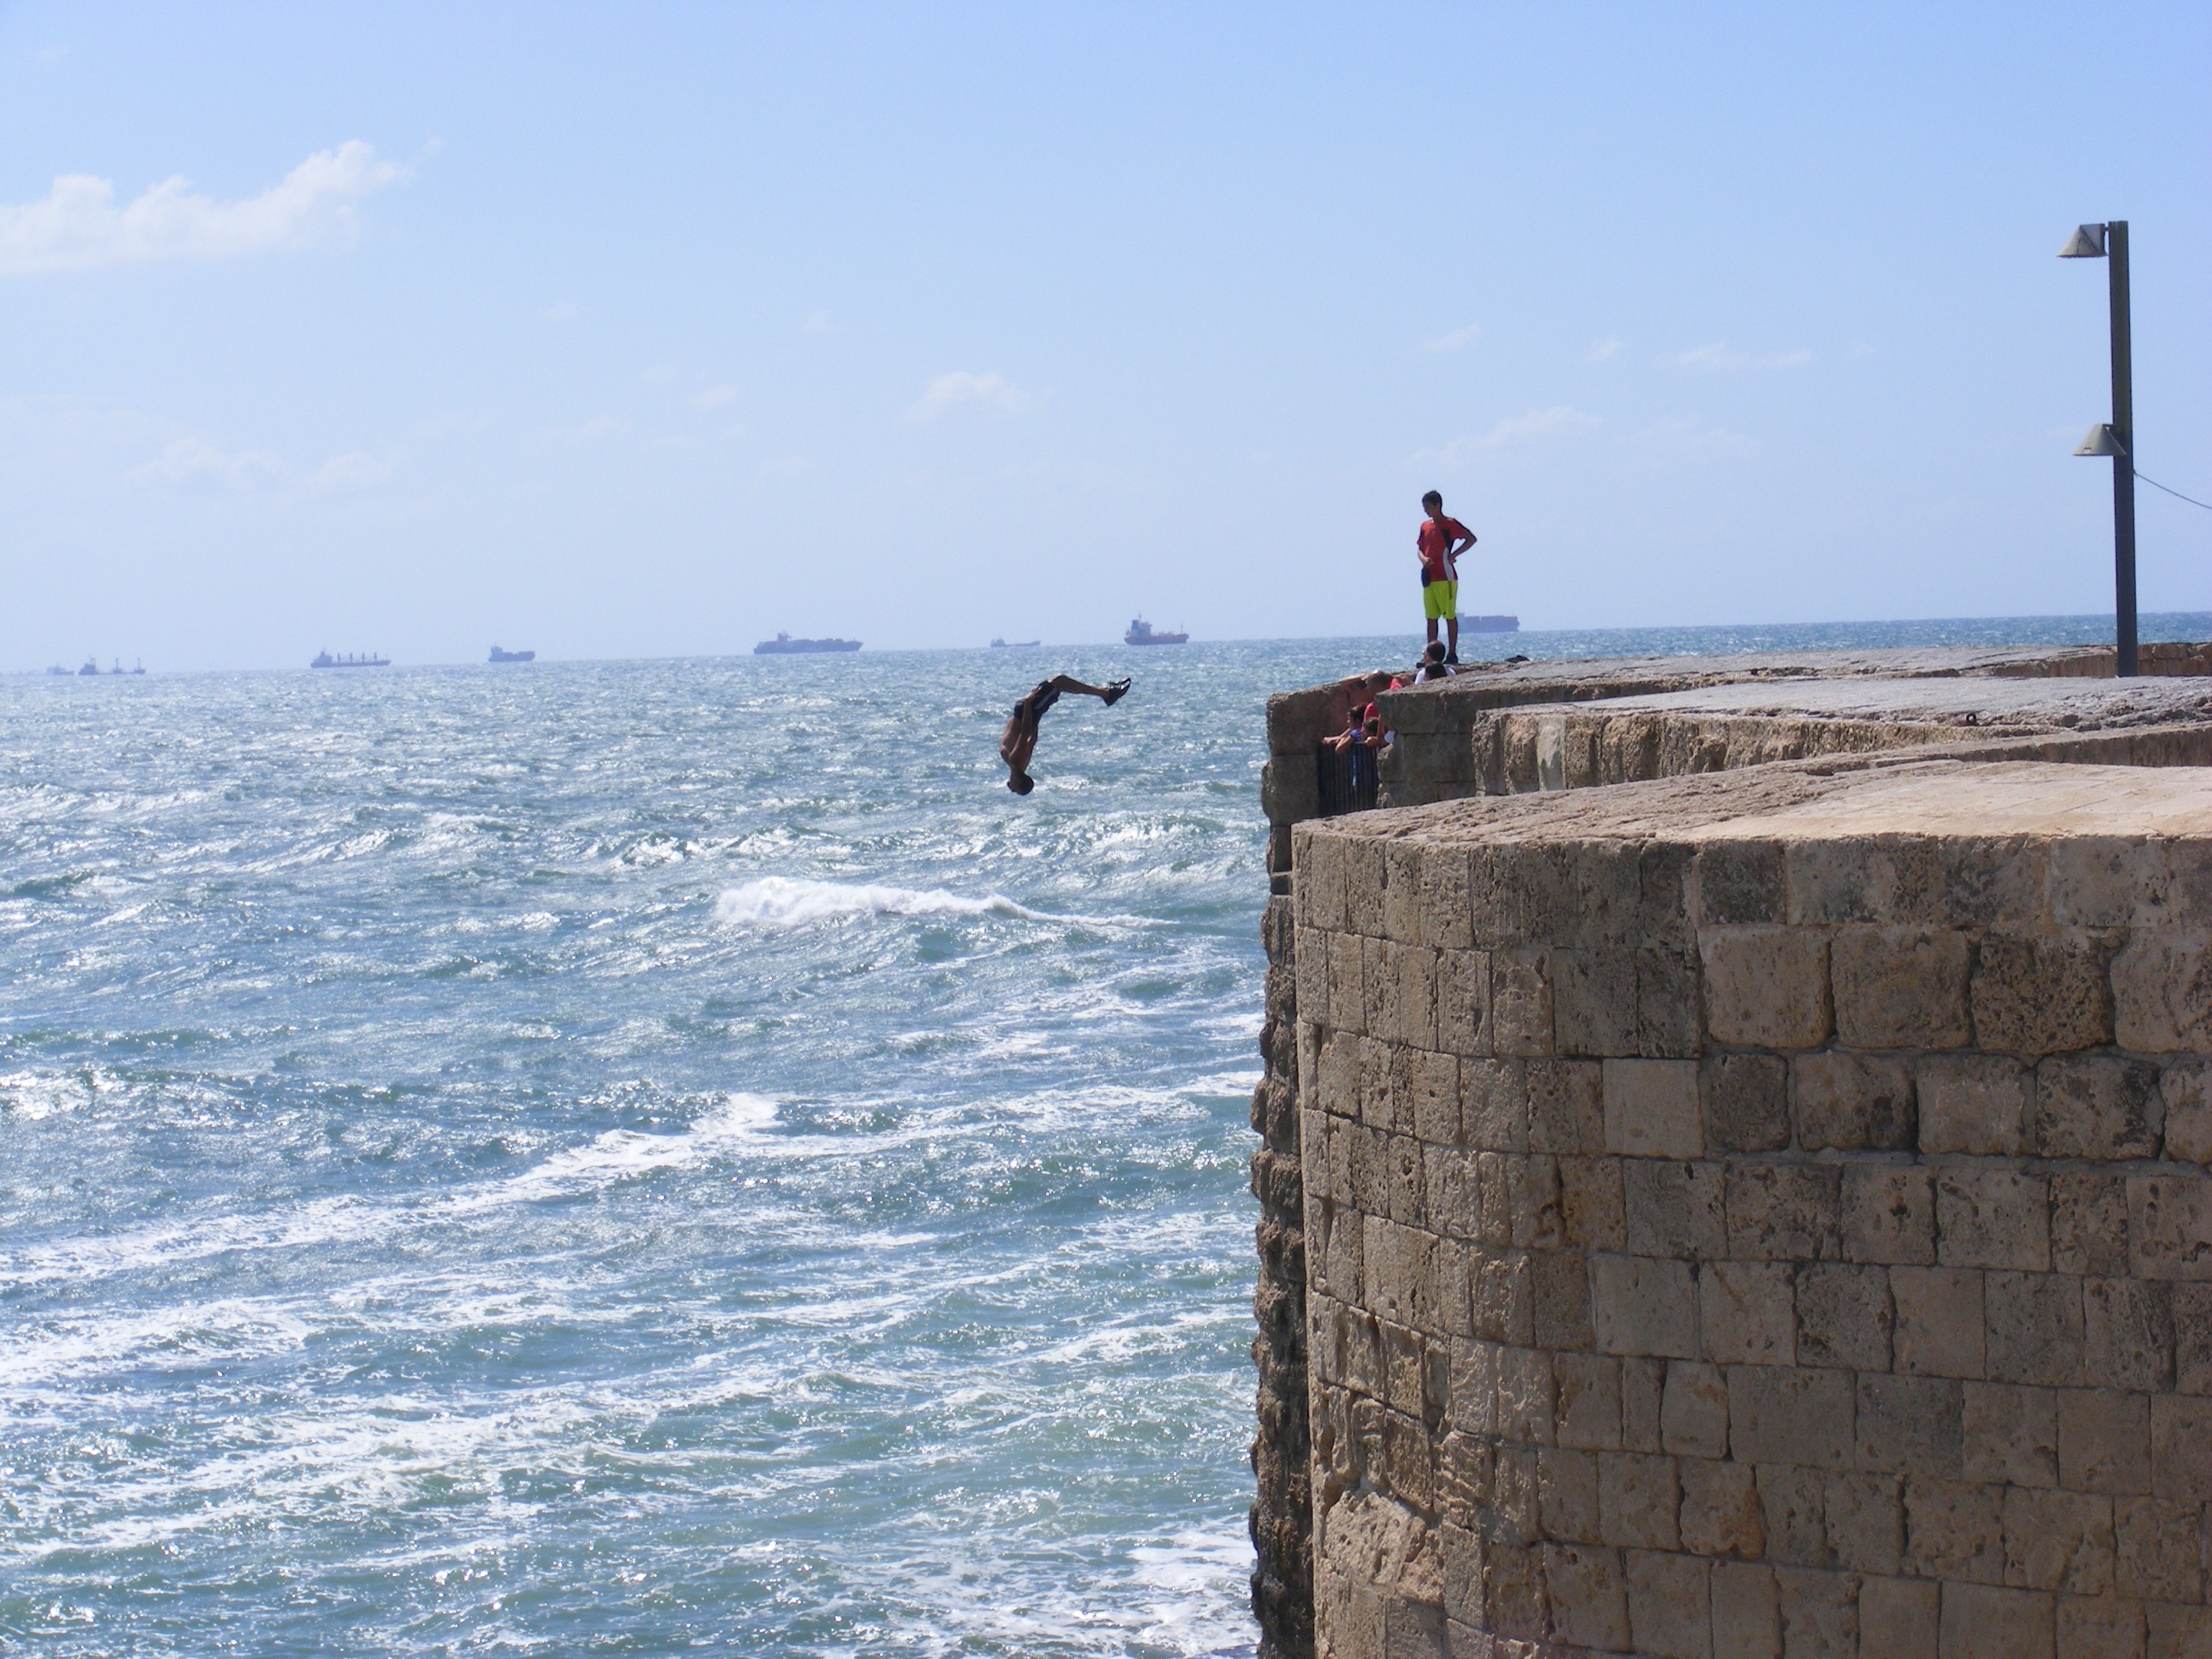
beach, sea, coast, water, ocean, dock, shore, wave, pier, vacation, jumping, cliff, tower, bay, port, terrain, breakwater, cape, quay, extreme sports, cliff jump